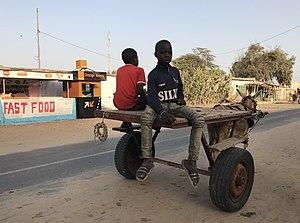
Lompoul-sur-Mer est une localité de l'ouest du Sénégal, située sur la Grande-Côte, entre Mboro et Gandiol.